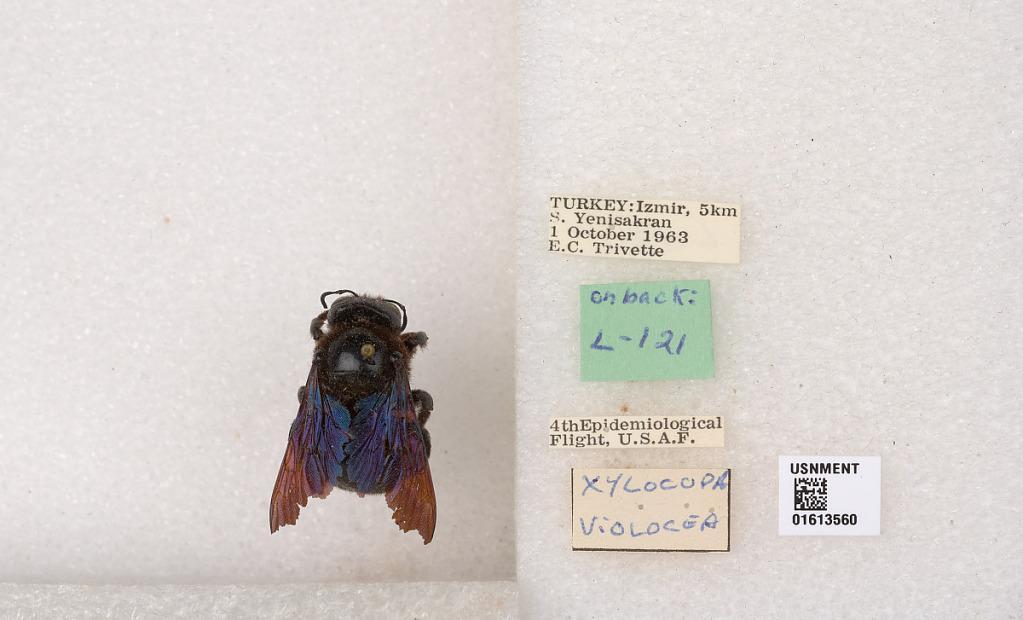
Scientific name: Xylocopa (Xylocopa) violacea (Linnaeus)
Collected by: E. Trivette
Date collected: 1963-10-1
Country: Turkey
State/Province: Izmir
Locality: Izmir, 5 km S. Yenisakran